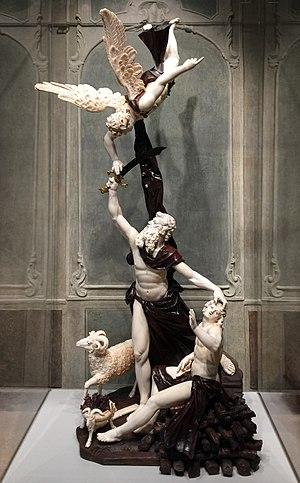
Ligature d&#39
La ligature d'Isaac, aussi connu sous le nom de sacrifice d'Isaac ou sacrifice d'Abraham, est un épisode biblique de la Genèse, dans lequel Dieu demande à Abraham de lui offrir son fils Isaac en holocauste sur le Mont Moriah.